ANF Les Mureaux 160T

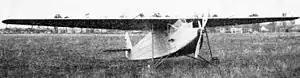

The ANF Les Mureaux 160T was a French touring monoplane aircraft developed in the early 1930s and flown for the first time in October 1932, designed by the ANF Les Mureaux. It was a two-seat high-wing monoplane powered by a Renault 4Pb inline engine, it did not enter production.